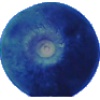
Label: Huckleberry 1